Calgary Catholic School District

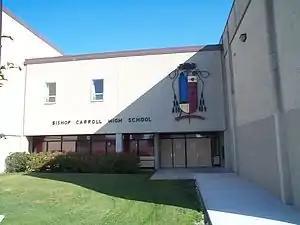
Bishop Carroll High School (photo taken in 2006)

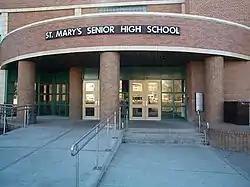
St. Mary's High School (photo taken in 2005)

The CSSD offers a variety of specialized programs, including Advanced Placement, Fine Arts, the Hockey Canada Skills Academy, Home Study, International Baccalaureate, Languages, Single Gender and Year-Round Education. There is also the Self-Directed Learning program at Bishop Carroll High School, which allows students to move through the Alberta curriculum at their own individual pace.